Viola Smith

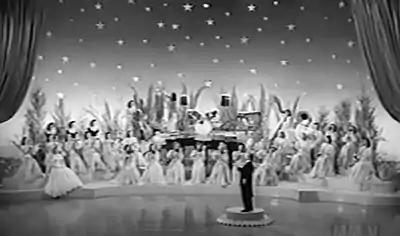
The Hour of Charm Orchestra. Smith's distinctive drum kit can be seen at the back.

In 1942, after Mildred got married, Smith moved to New York, was given handmade snare drums from one of her teachers, Billy Gladstone, received a summer scholarship to Juilliard, and joined Phil Spitalny's Hour of Charm Orchestra, a commercially-successful all-girl orchestra. Later, she would play with the NBC Symphony Orchestra. Her signature style of 13 drums, particularly, two 16 inch tom-toms at shoulder height, was never copied; however, Smith noted Louis Bellson using 2 bass drums after meeting and observing Smith with the tom-toms. During this time, Smith recorded music for the films "When Johnny Comes Marching Home" and "Here Come the Co-Eds" as a member of the National Symphony Orchestra, and even performed with Ella Fitzgerald and Chick Webb. She gained notoriety as the "fastest girl drummer," and she started saying "Gene Krupa is the male Viola Smith." Smith performed at president Harry Truman's inauguration in 1949. She remained with the Hour of Charm orchestra until 1954.